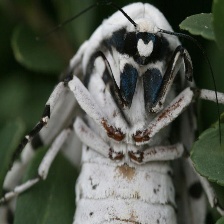
Species: GIANT LEOPARD MOTH